Battle of Salineville

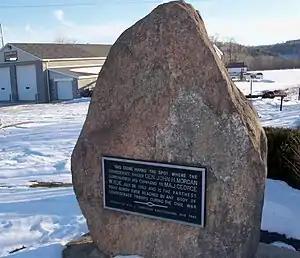
Granite stone standing in snow covered lawn. aluminum plaque on face of stone, raised letters read, "This stone marks the spot where the confederate raider John H. Morgan surrendered his command to Maj. George W. Rue July 26, 1863 and is the farthest point north ever reached by any body of Confederate troops during the Civil War. Erected by Will W. Thompson East Liverpool, Ohio1909"

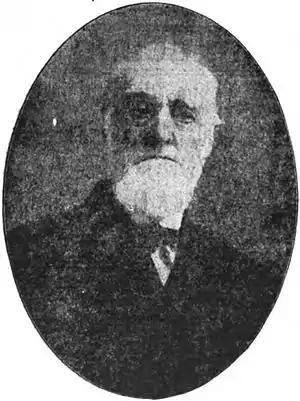
Major George W. Rue in 1910

U.S. General Shackelford continued in pursuit of Morgan, leading a mixed command of cavalry, artillery, and mounted infantry from Illinois, Kentucky, West Virginia, Tennessee, Michigan and Ohio, as well as the Steubenville Militia. Morgan's weary men were isolated, constantly pursued, and heading deeper into U.S.-controlled territory. Eventually, Morgan was flanked and cut off by U.S. forces on July 26, 1863, at Salineville, near Lisbon, Ohio. Badly outnumbered, Morgan attempted to cut his way out from the estimated 3,000 U.S. soldiers. He lost 364 men (including 23 dead, several wounded, and nearly 300 captured) in a firefight that lasted no more than an hour and a half. Morgan and some of his men initially managed to elude capture. However, at 2:00 p.m., they surrendered to U.S. Maj. George W. Rue of the 9th Kentucky Cavalry near West Point, Ohio approximately 8 miles northeast of Salineville. Today, a historical marker commemorates the location of the surrender (40° 41.833′ N, 80° 44.633′ W).